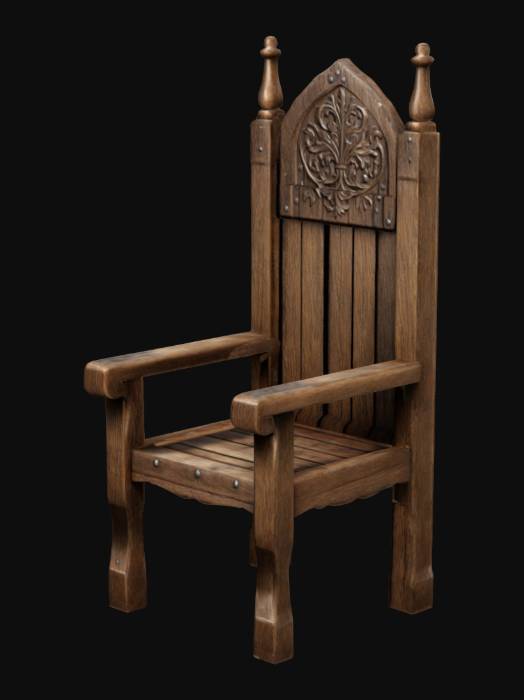
미적 점수 (1~10점): 8